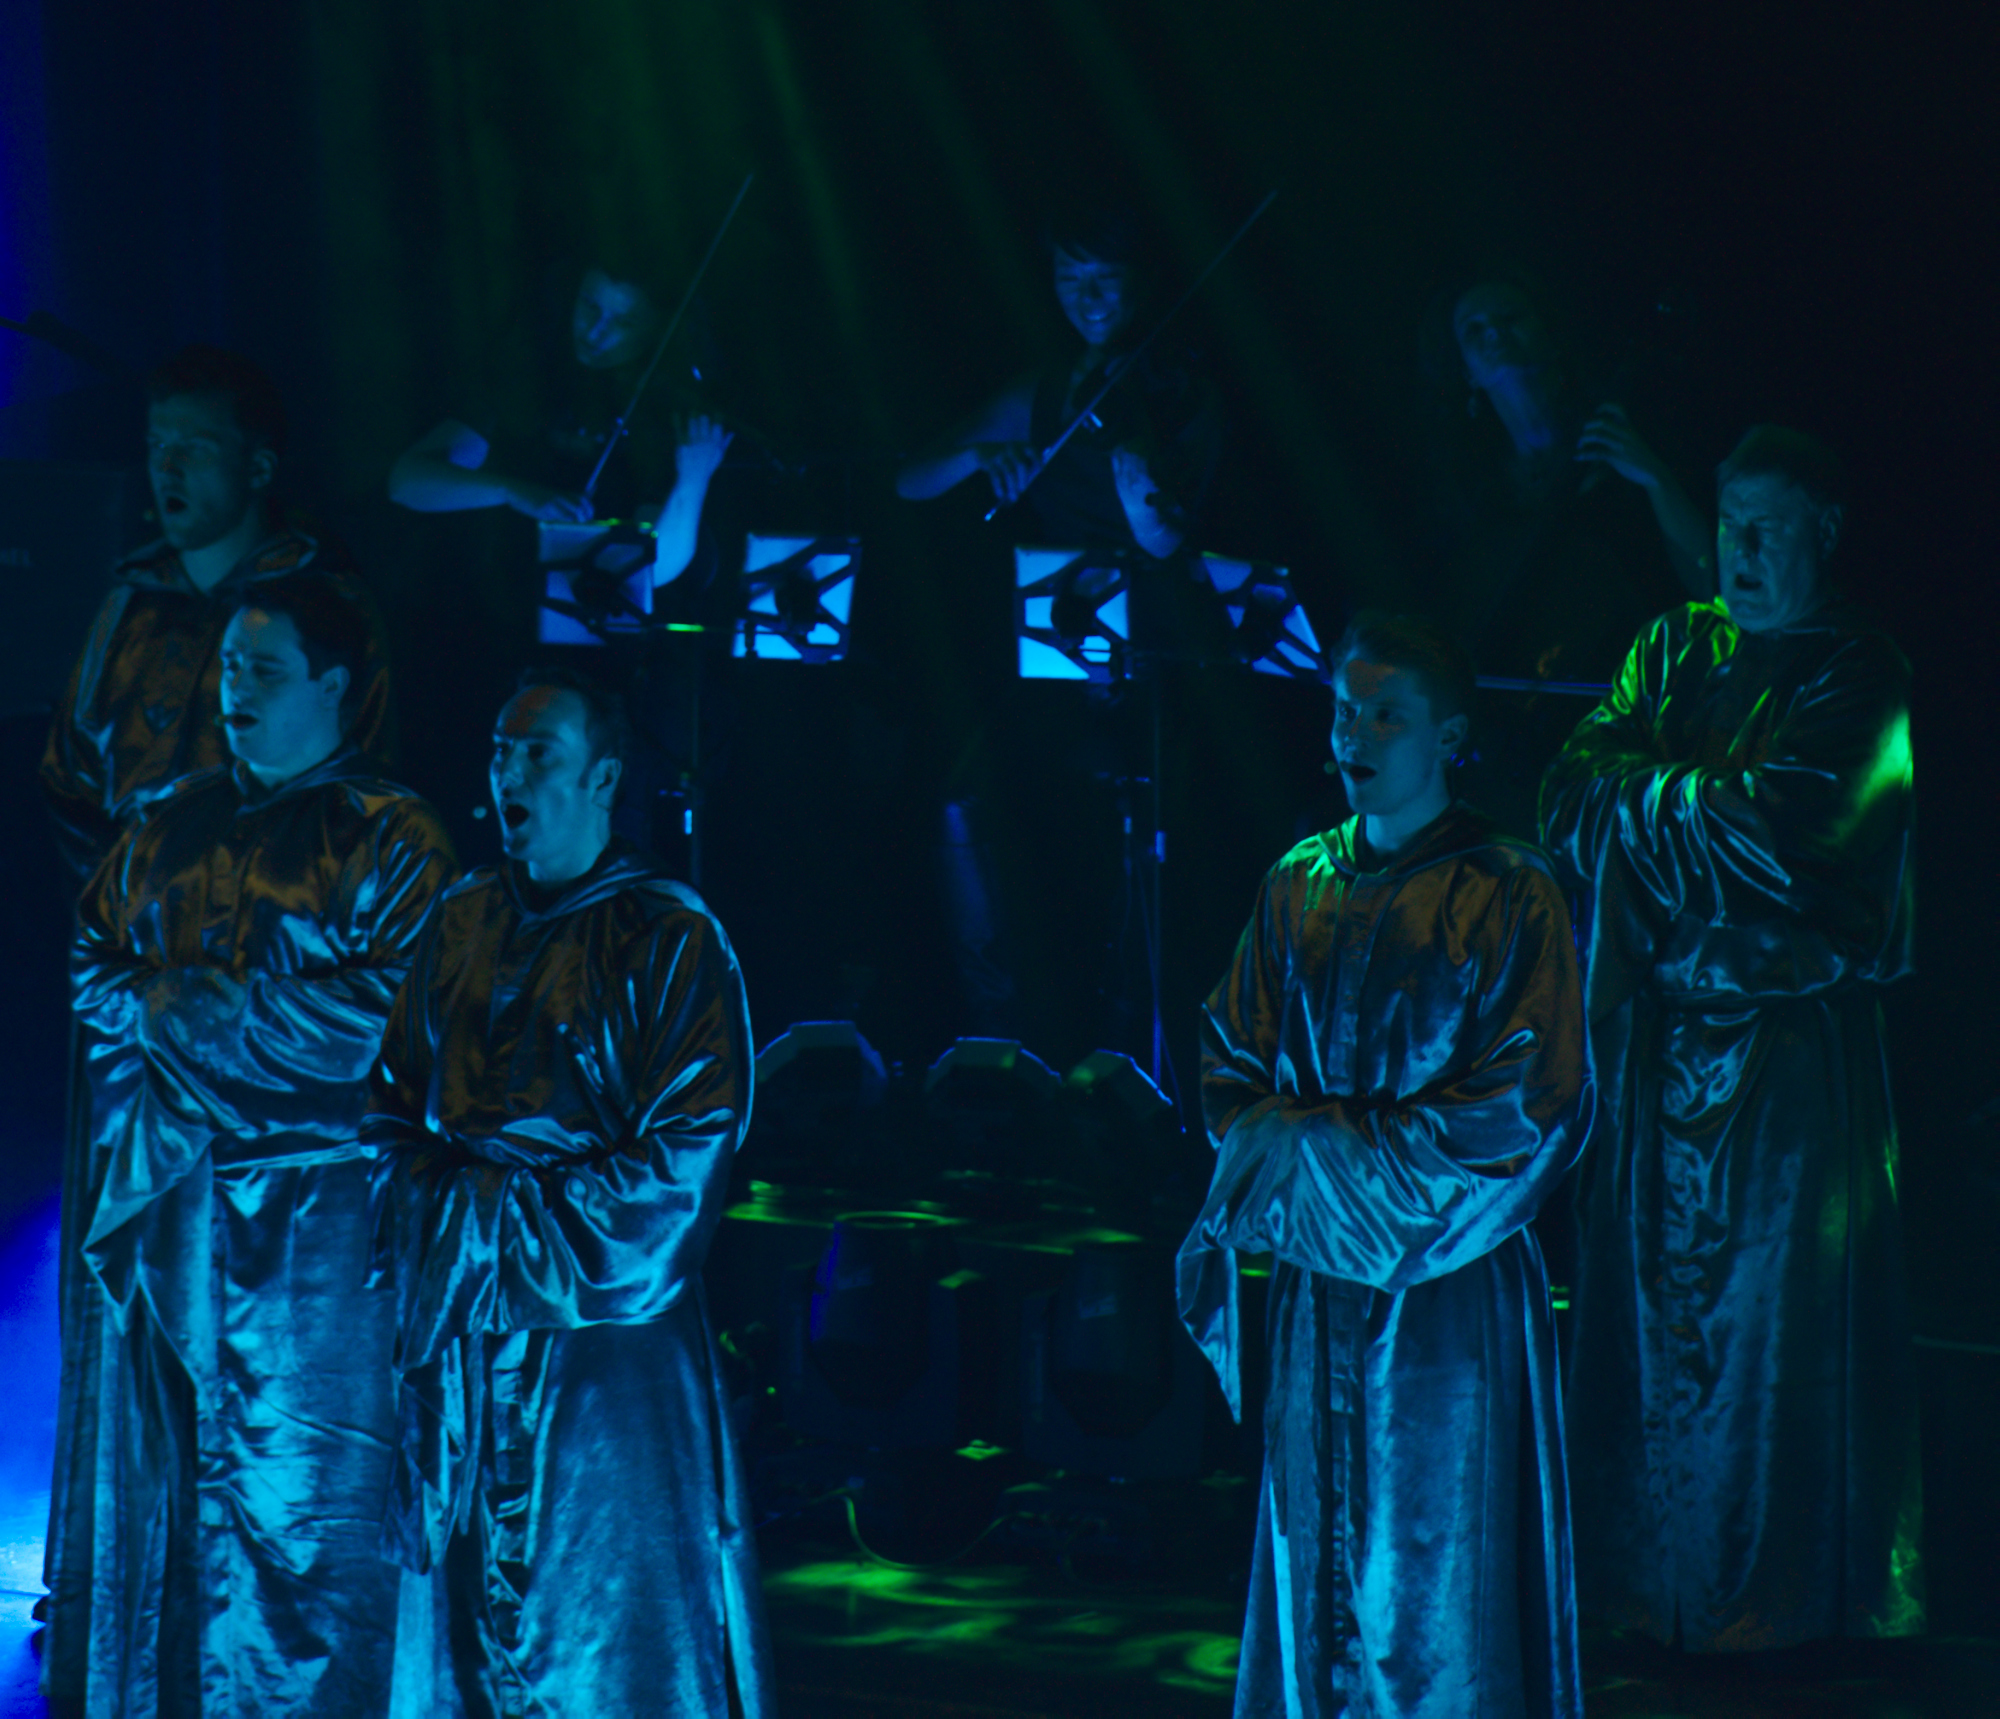
music, concert, darkness, blue, performance art, stage, performance, entertainment, monks, gregorian, mastersofchant, performing arts, rock concert, musical theatre